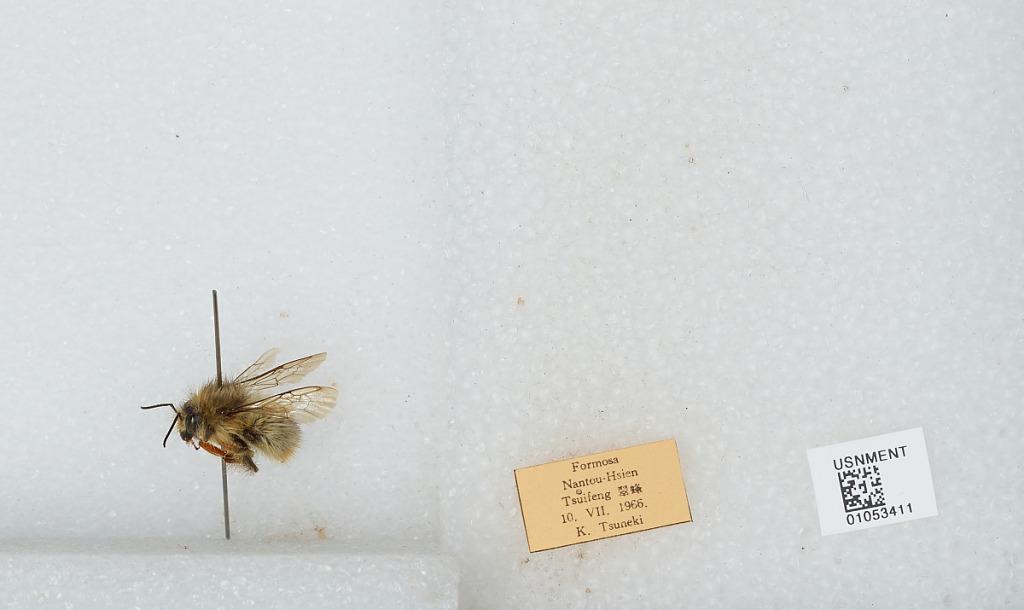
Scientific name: Bombus sp.
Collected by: K. Tsuneki
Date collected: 1966-7-10
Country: China
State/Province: Taiwan
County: Nantou
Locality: Tsuifeng